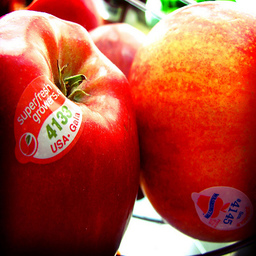
Label: Apple